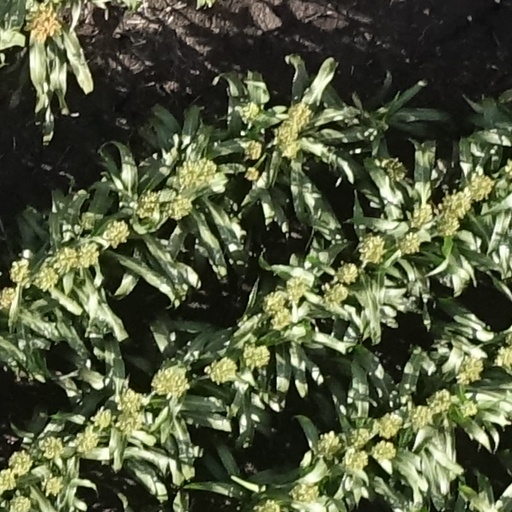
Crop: sorghum